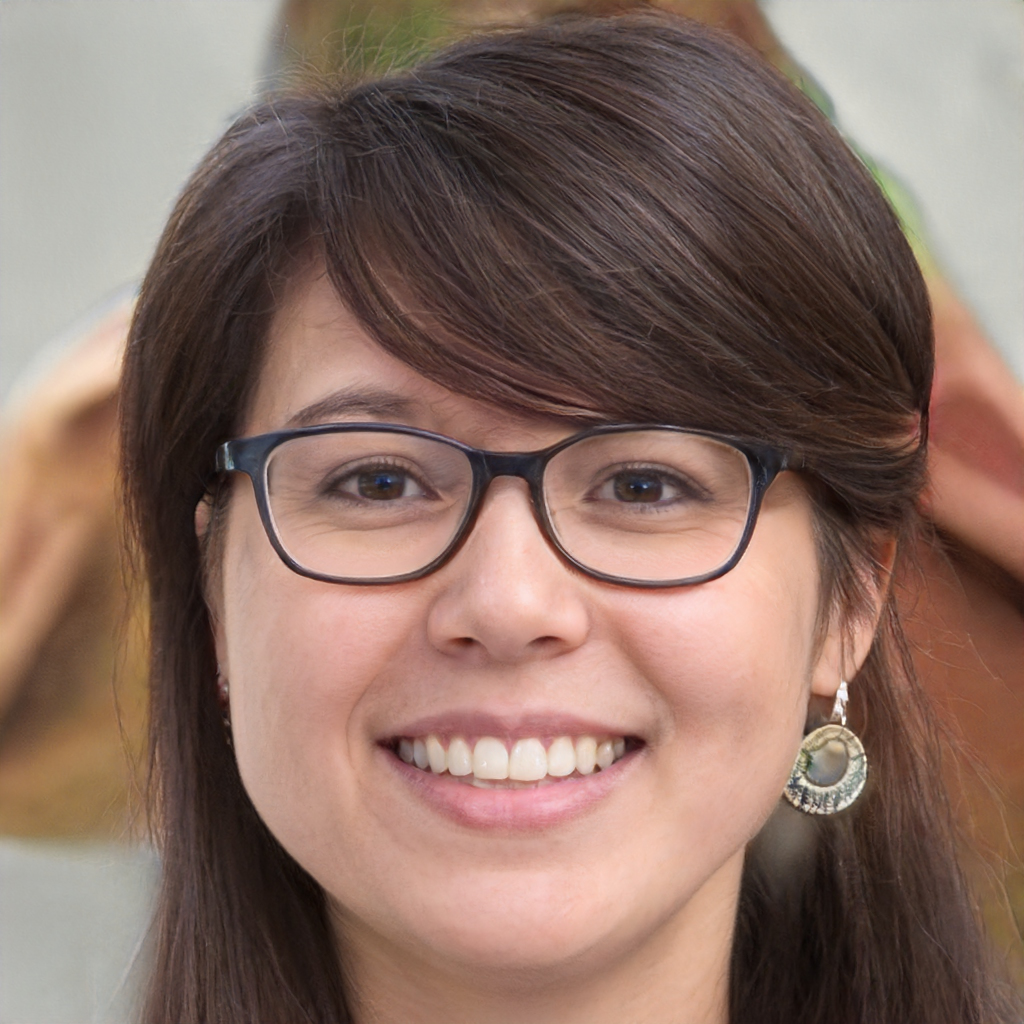
Portrait style: Real Portrait